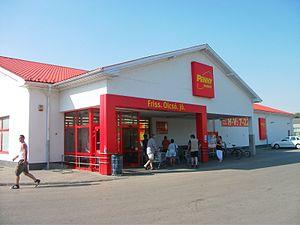
Penny est une chaîne de supermarchés hard-discount allemande créée en 1973 et appartient au groupe Rewe.